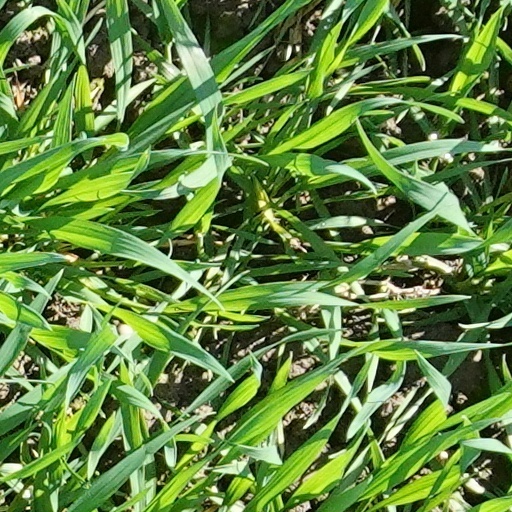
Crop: wheat